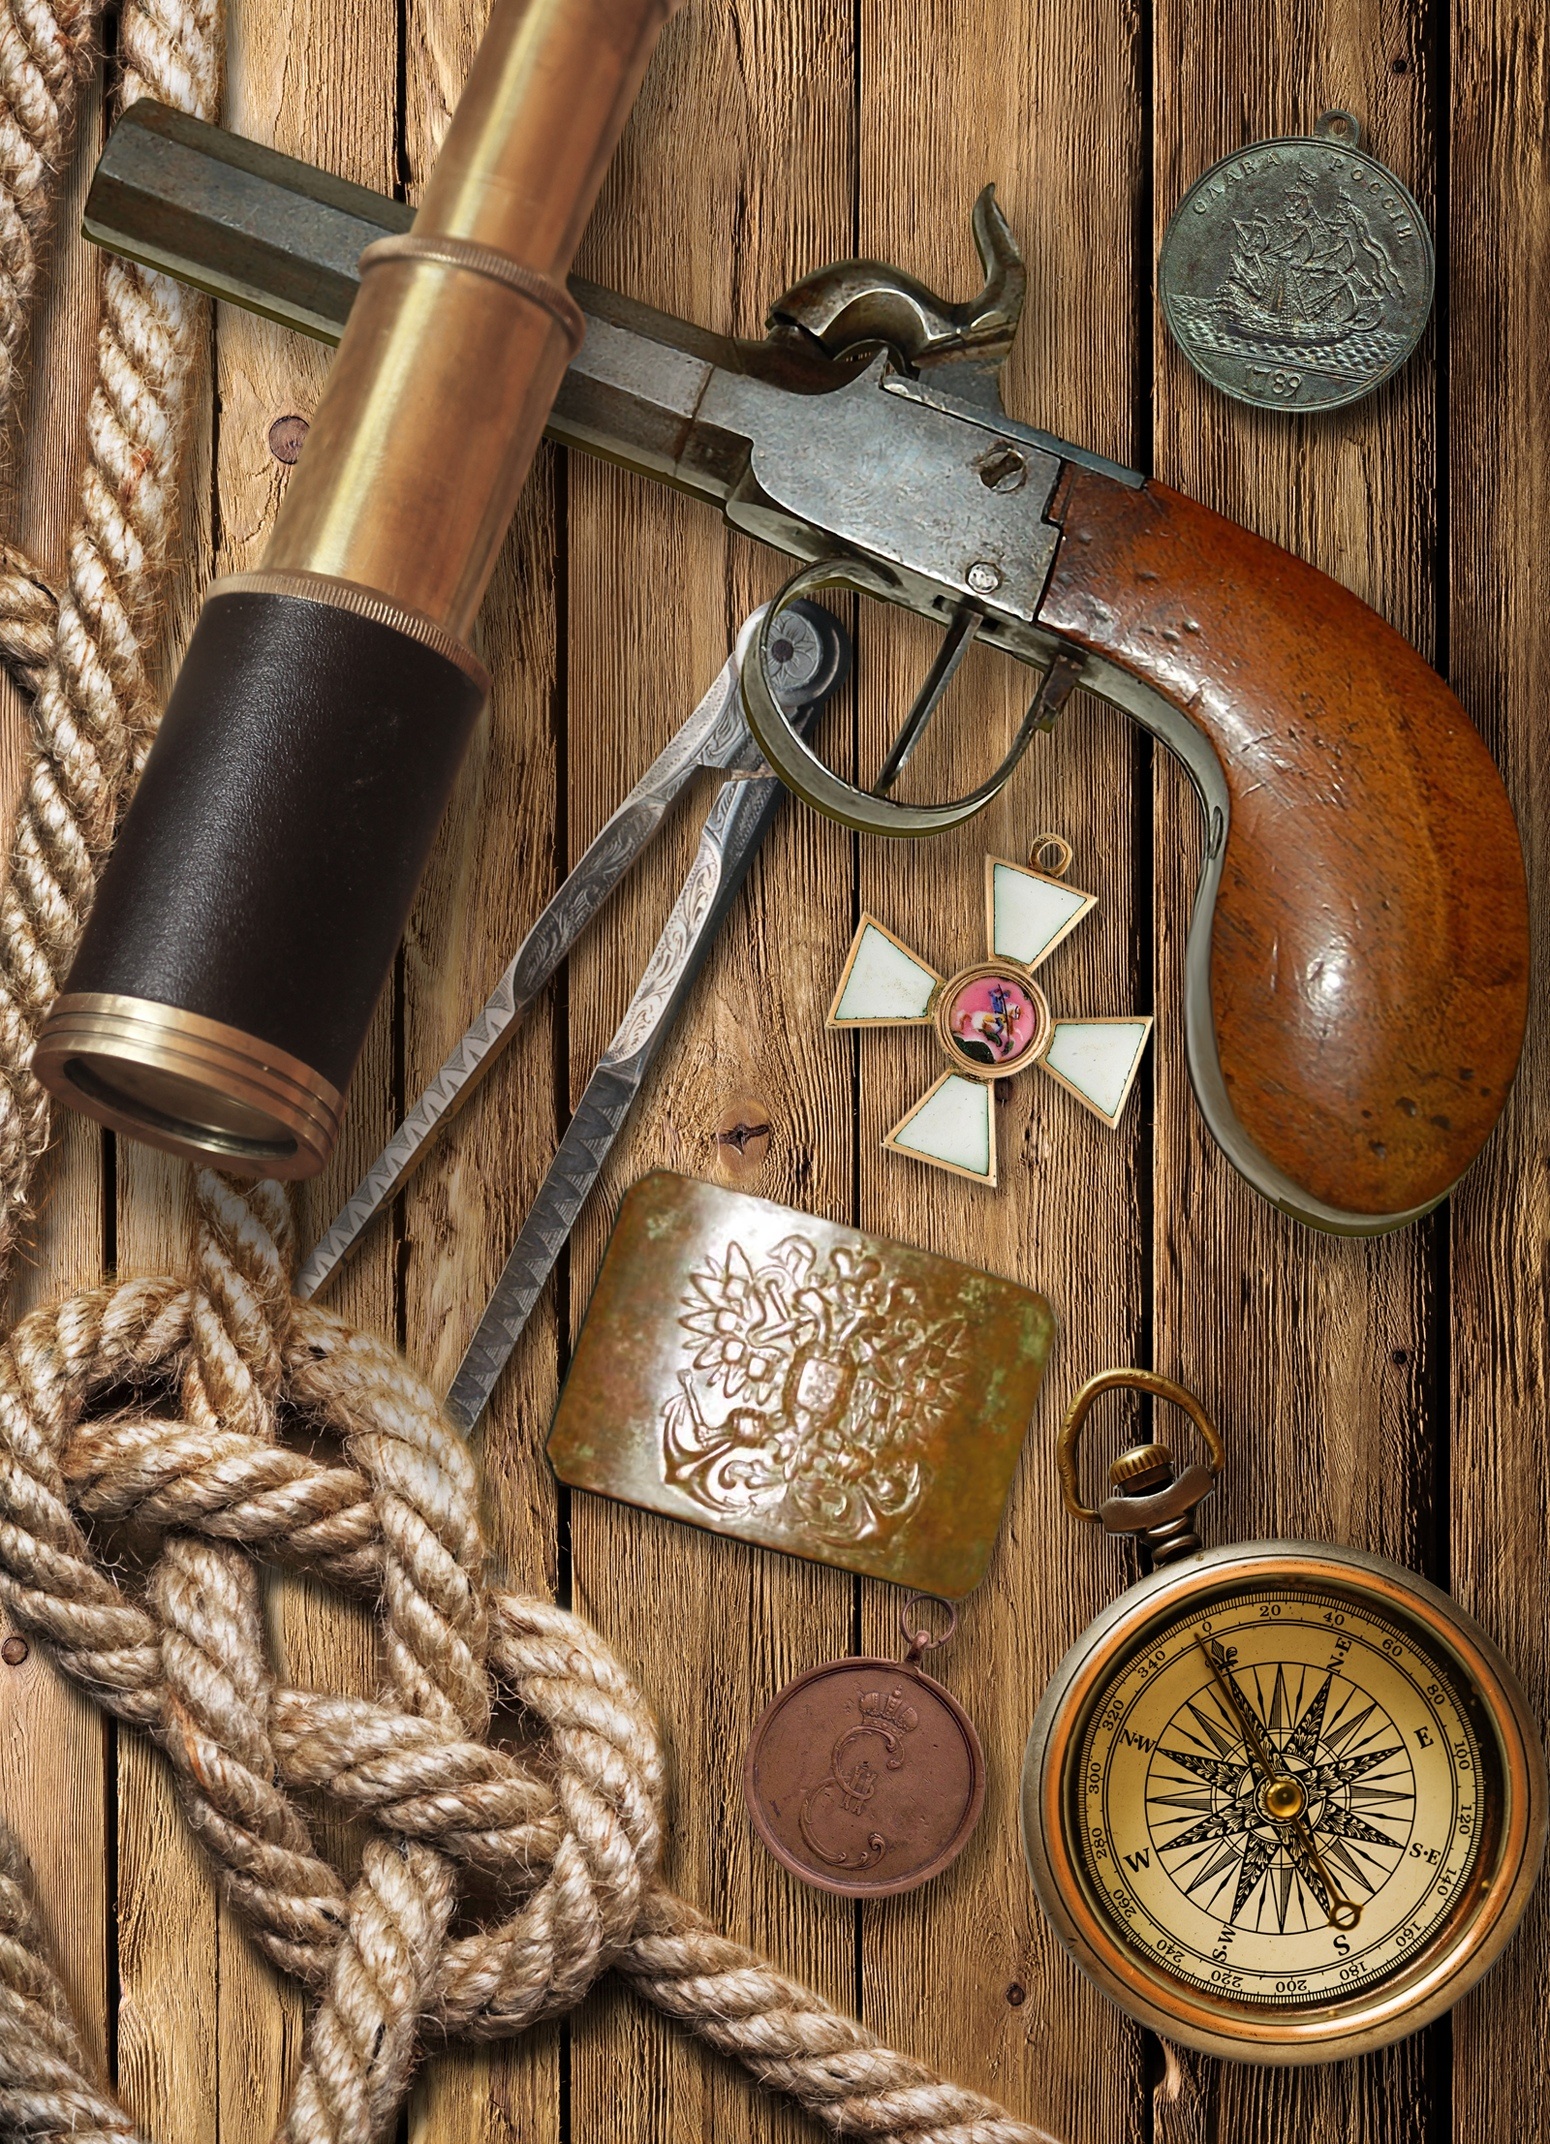
sea, rope, deck, wood, antique, romance, compass, cross, empire, design, boards, composition, iron, carving, medal, russia, george, reward, 18th century, man made object, ancient history, for design, flintlock pistol, spyglass, buckle with eagle, marine theme, attributes, psd file, holy order